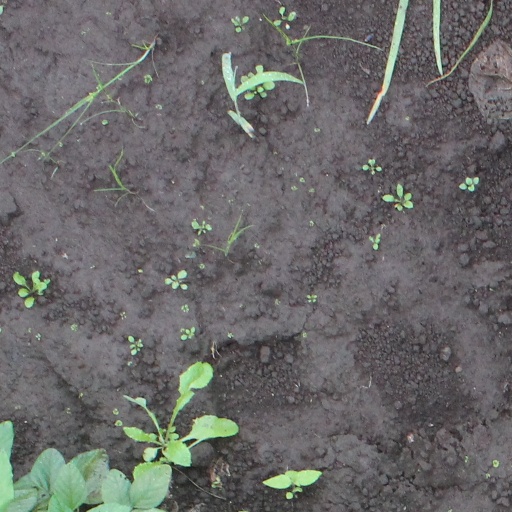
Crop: soybean